David Sullivan (businessman)

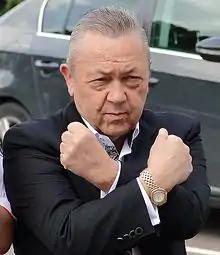
Sullivan giving the "Hammers sign" in 2014

David Sullivan (born 5 February 1949) is a British businessman and former pornographer. From 1986 to 2007, he owned the "Daily Sport" and "Sunday Sport", which he sold for £40 million.